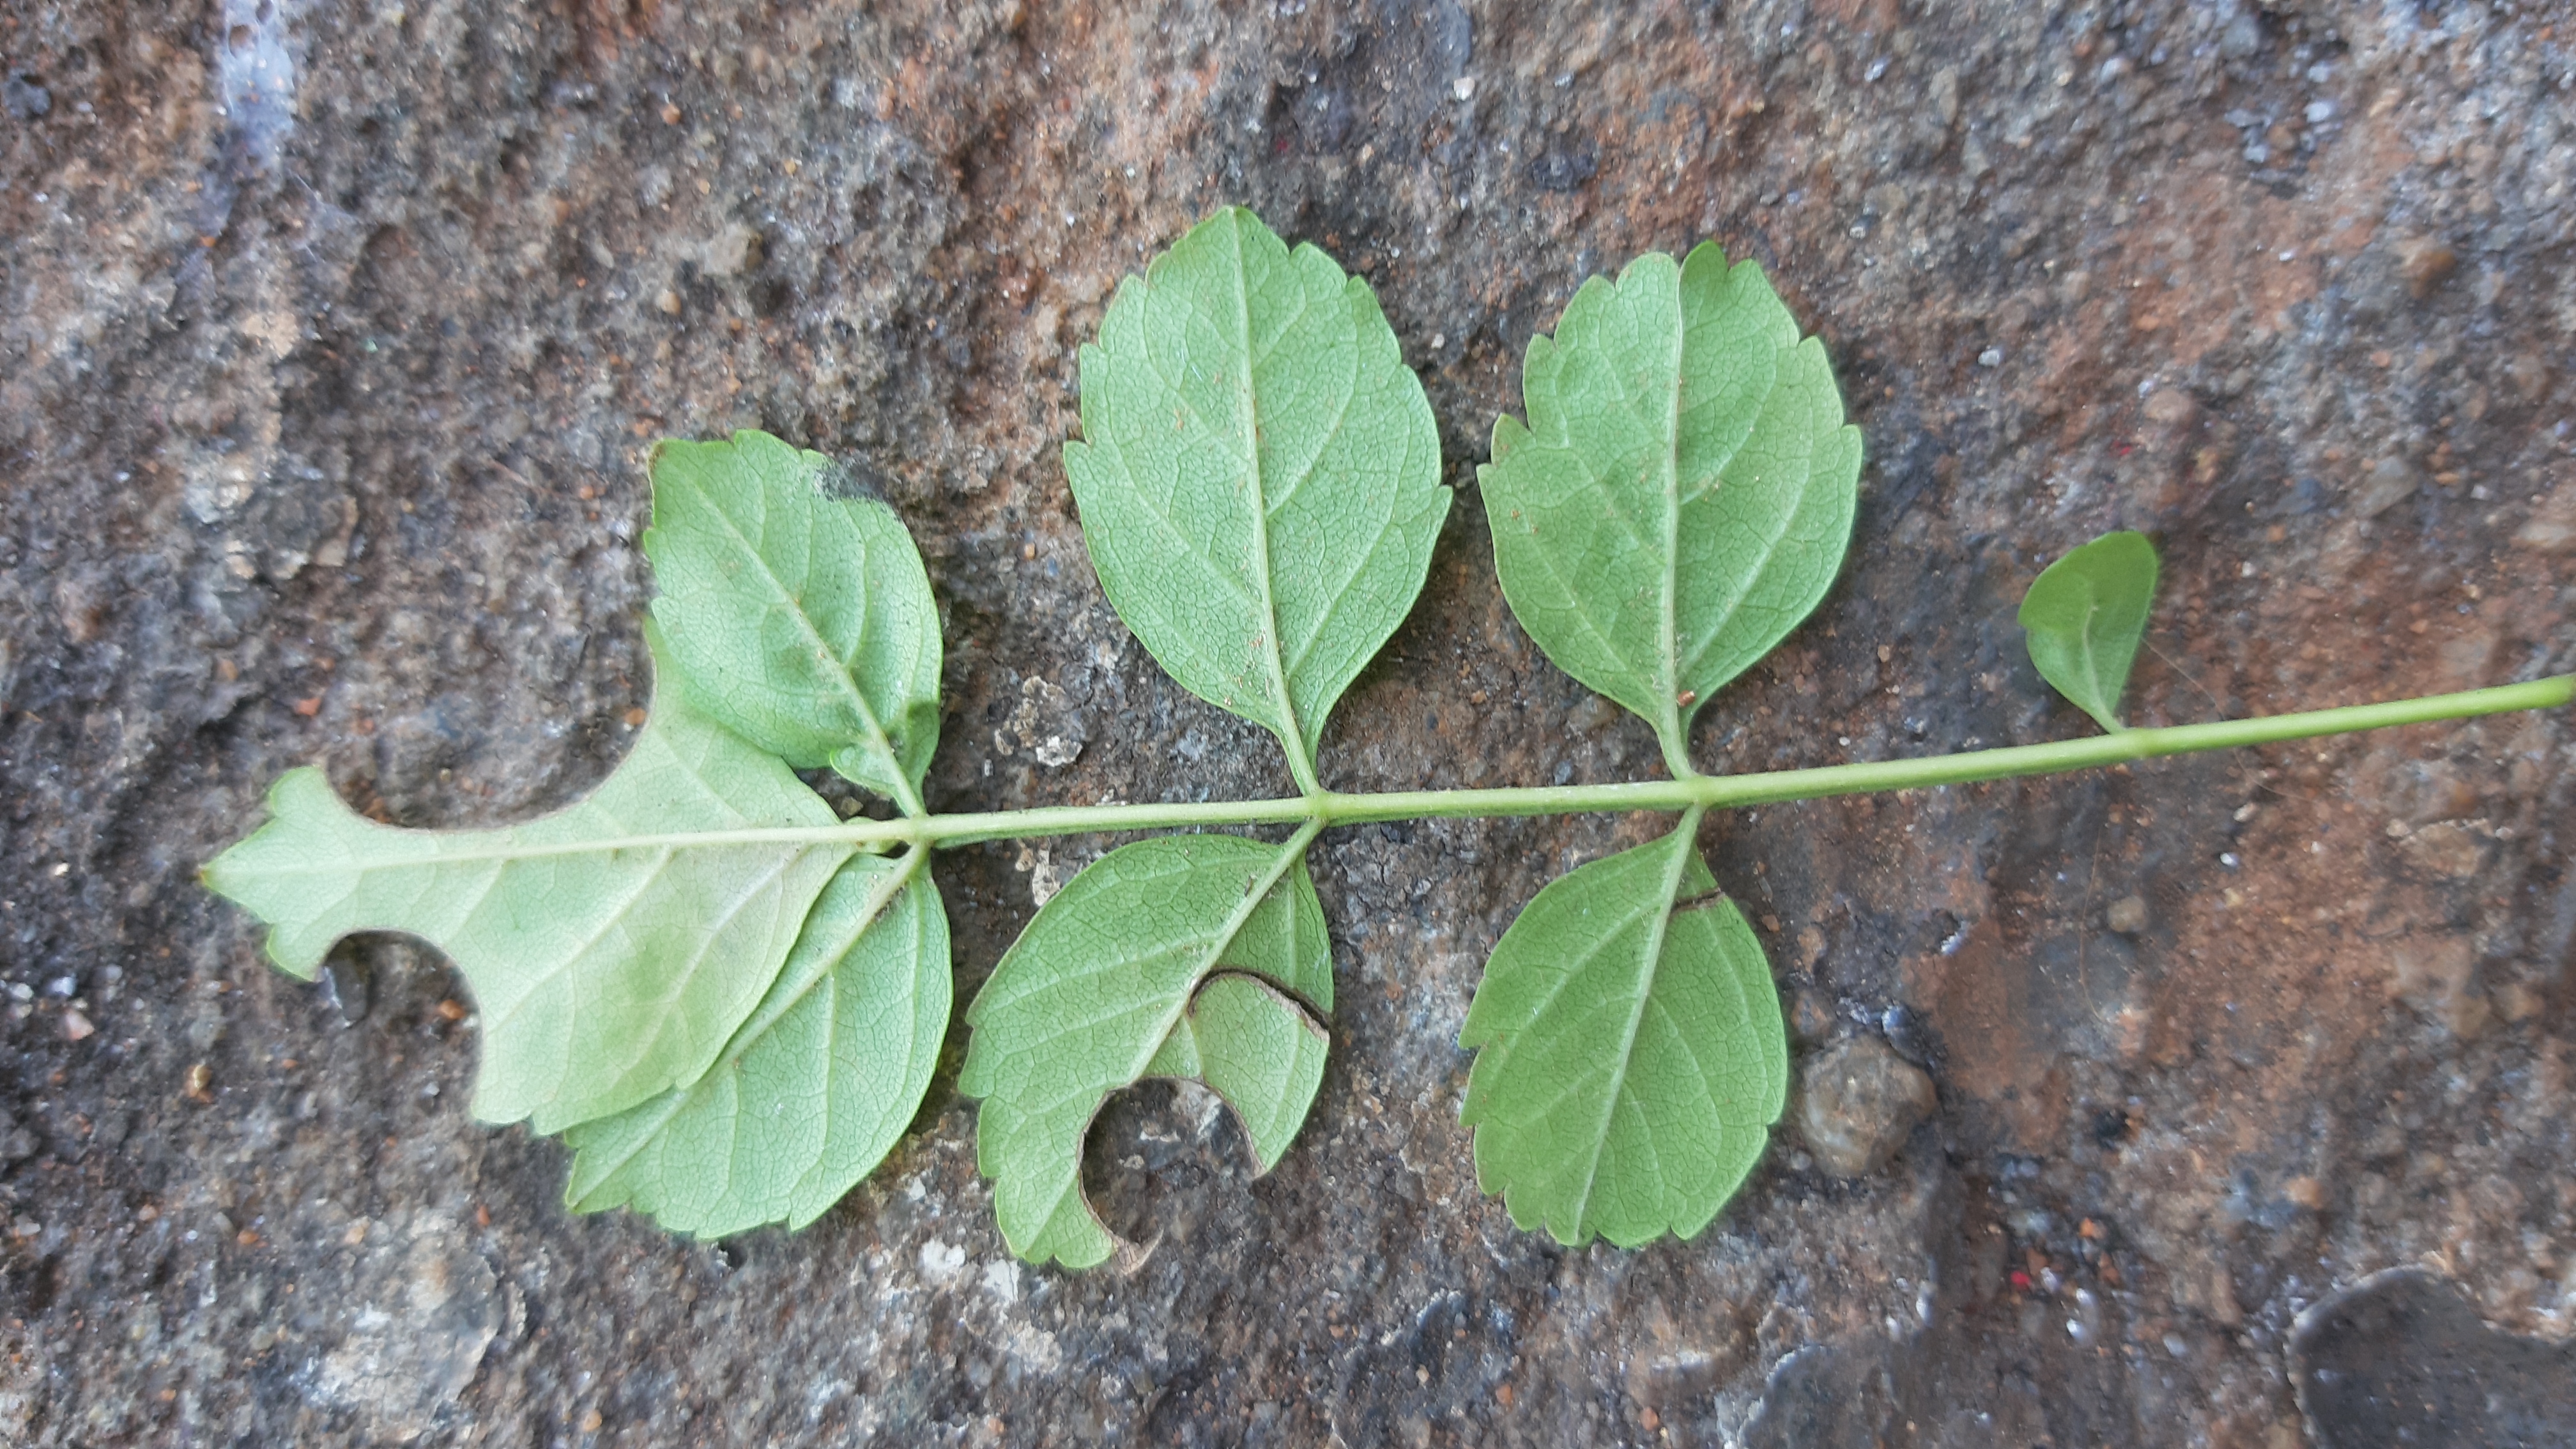
Plant: Tecoma